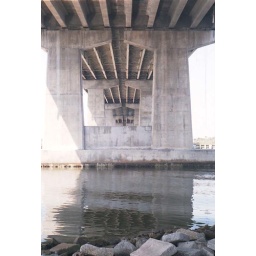
35mm, bridge in daytona beach